Sweet and Lowdown

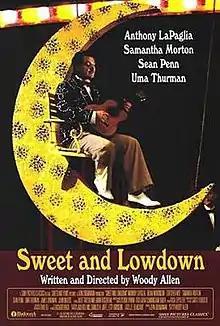
Theatrical release poster

Sweet and Lowdown is a 1999 American comedy-drama mockumentary written and directed by Woody Allen. Loosely based on Federico Fellini's film "La Strada", the film tells the story of jazz guitarist Emmet Ray (played by Sean Penn) who falls in love with mute laundress Hattie (Samantha Morton). Like several of Allen's other films (e.g., "Zelig"), the film is occasionally interrupted by interviews with critics and biographers like Allen, Nat Hentoff, Daniel Okrent, and Douglas McGrath, who comment on the film's plot as if the characters were real-life people.